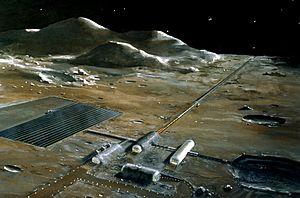
Une catapulte électromagnétique est une méthode proposée pour la propulsion spatiale sans fusée, qui utilise un moteur linéaire pour accélérer des charges à haute vitesse.
La propulsion spatiale désigne tout système permettant d’accélérer un objet dans l'espace. Cela inclut les moyens de propulsion des véhicules spatiaux ou les systèmes de commande d'attitude et d'orbite.